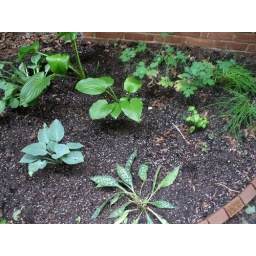
The small blue is in the front left and the lung wort is the front right. Big boy is further back.